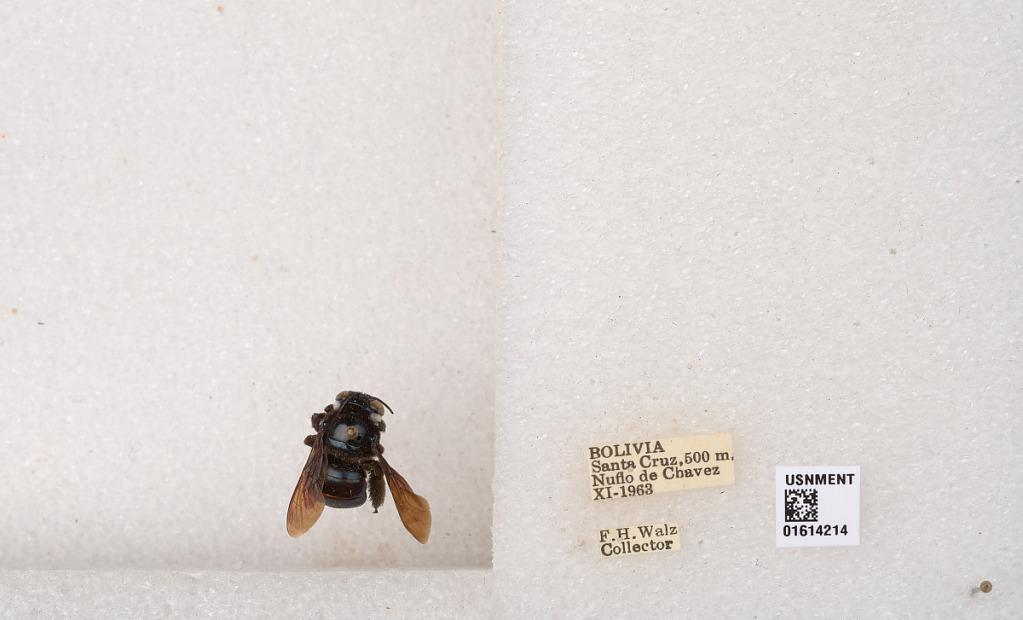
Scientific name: Xylocopa (Schonnherria) muscaria (Fabricius)
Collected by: F. Walz
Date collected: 1963-10-1
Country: Bolivia
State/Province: Santa Cruz
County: Nuflo de Chavez
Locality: Nuflo de Chavez